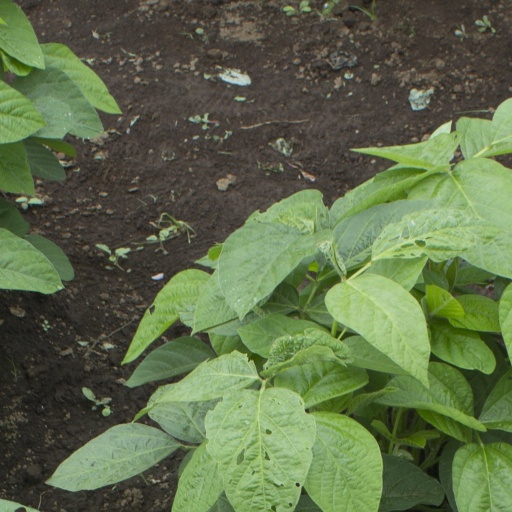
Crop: soybean